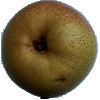
Label: pear_forelle